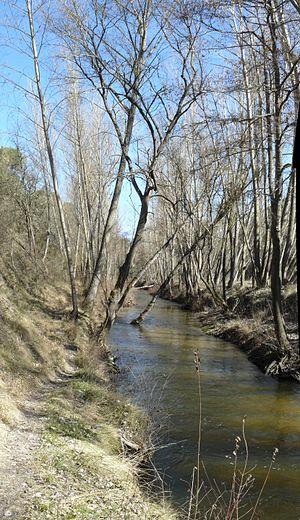
Le Cega est un cours d’eau espagnol coulant dans la communauté autonome de Castille-et-León, et un affluent gauche du fleuve le Douro.